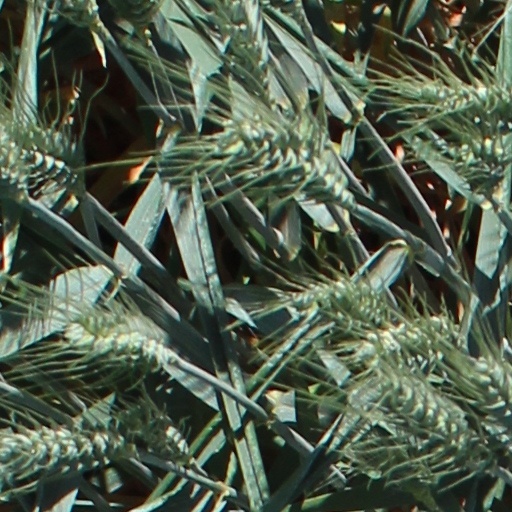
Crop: wheat